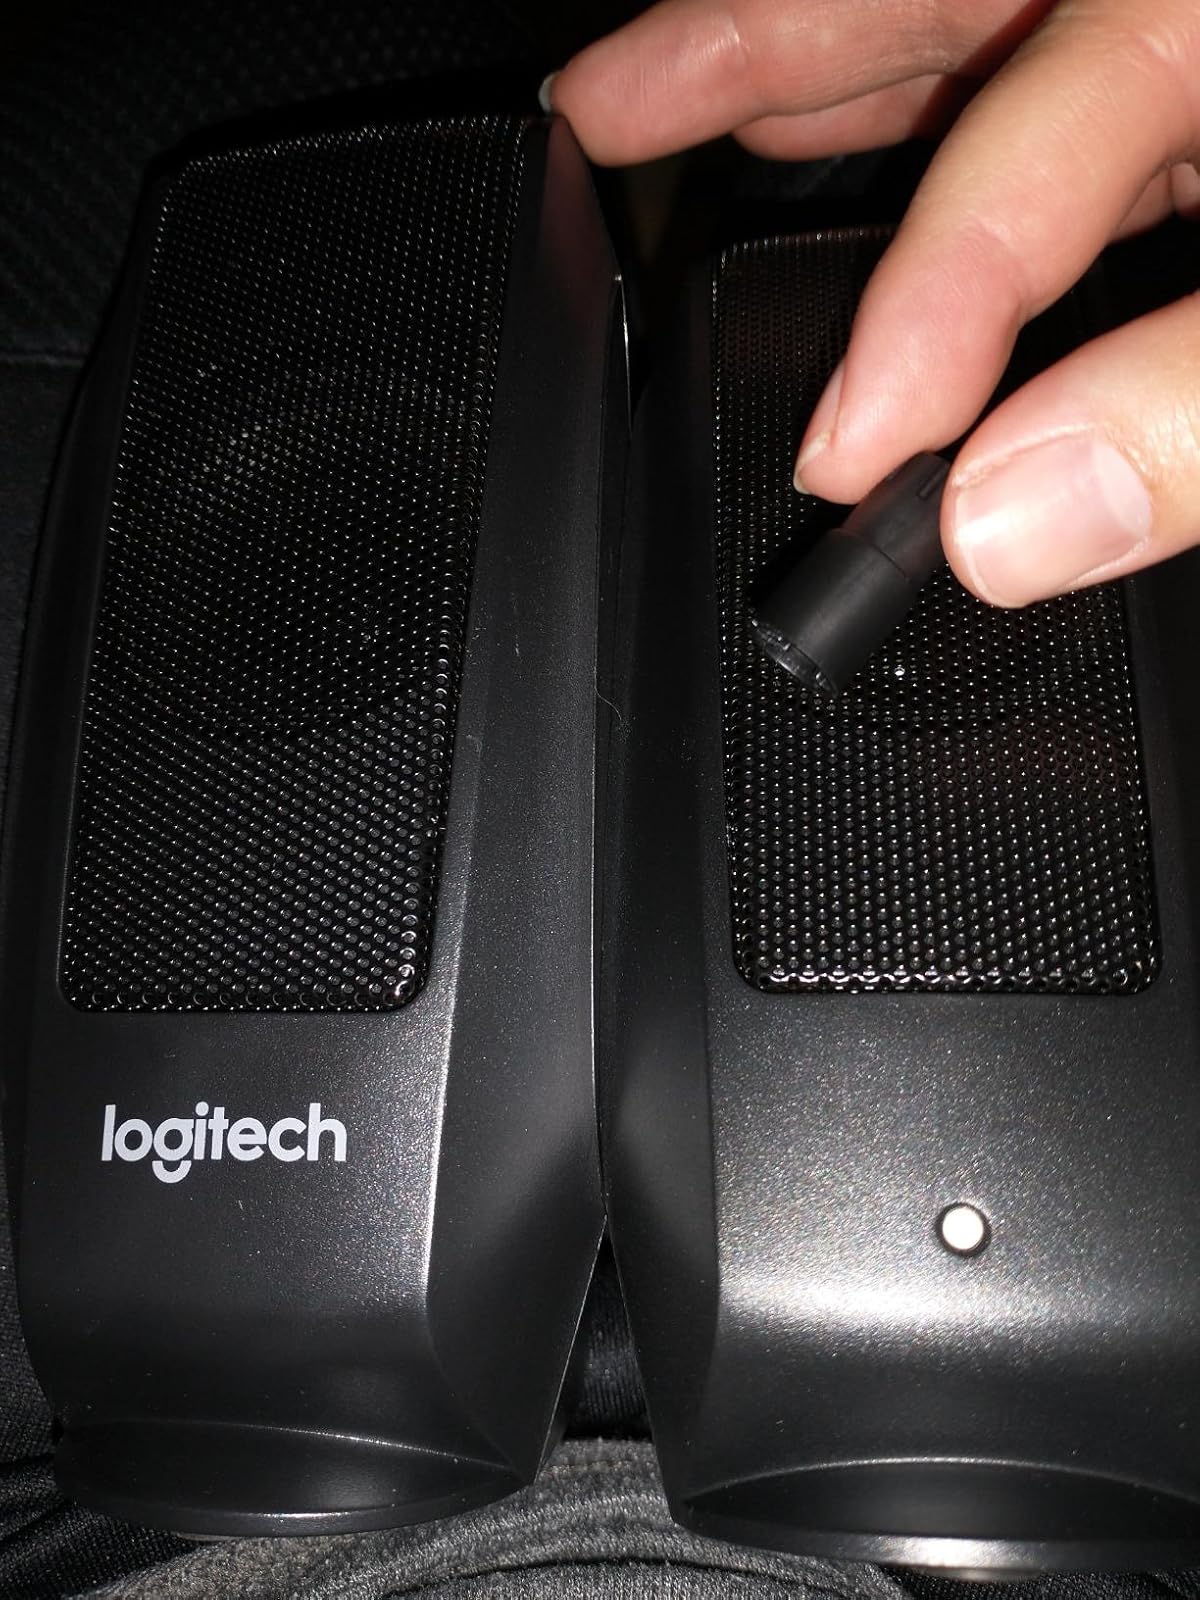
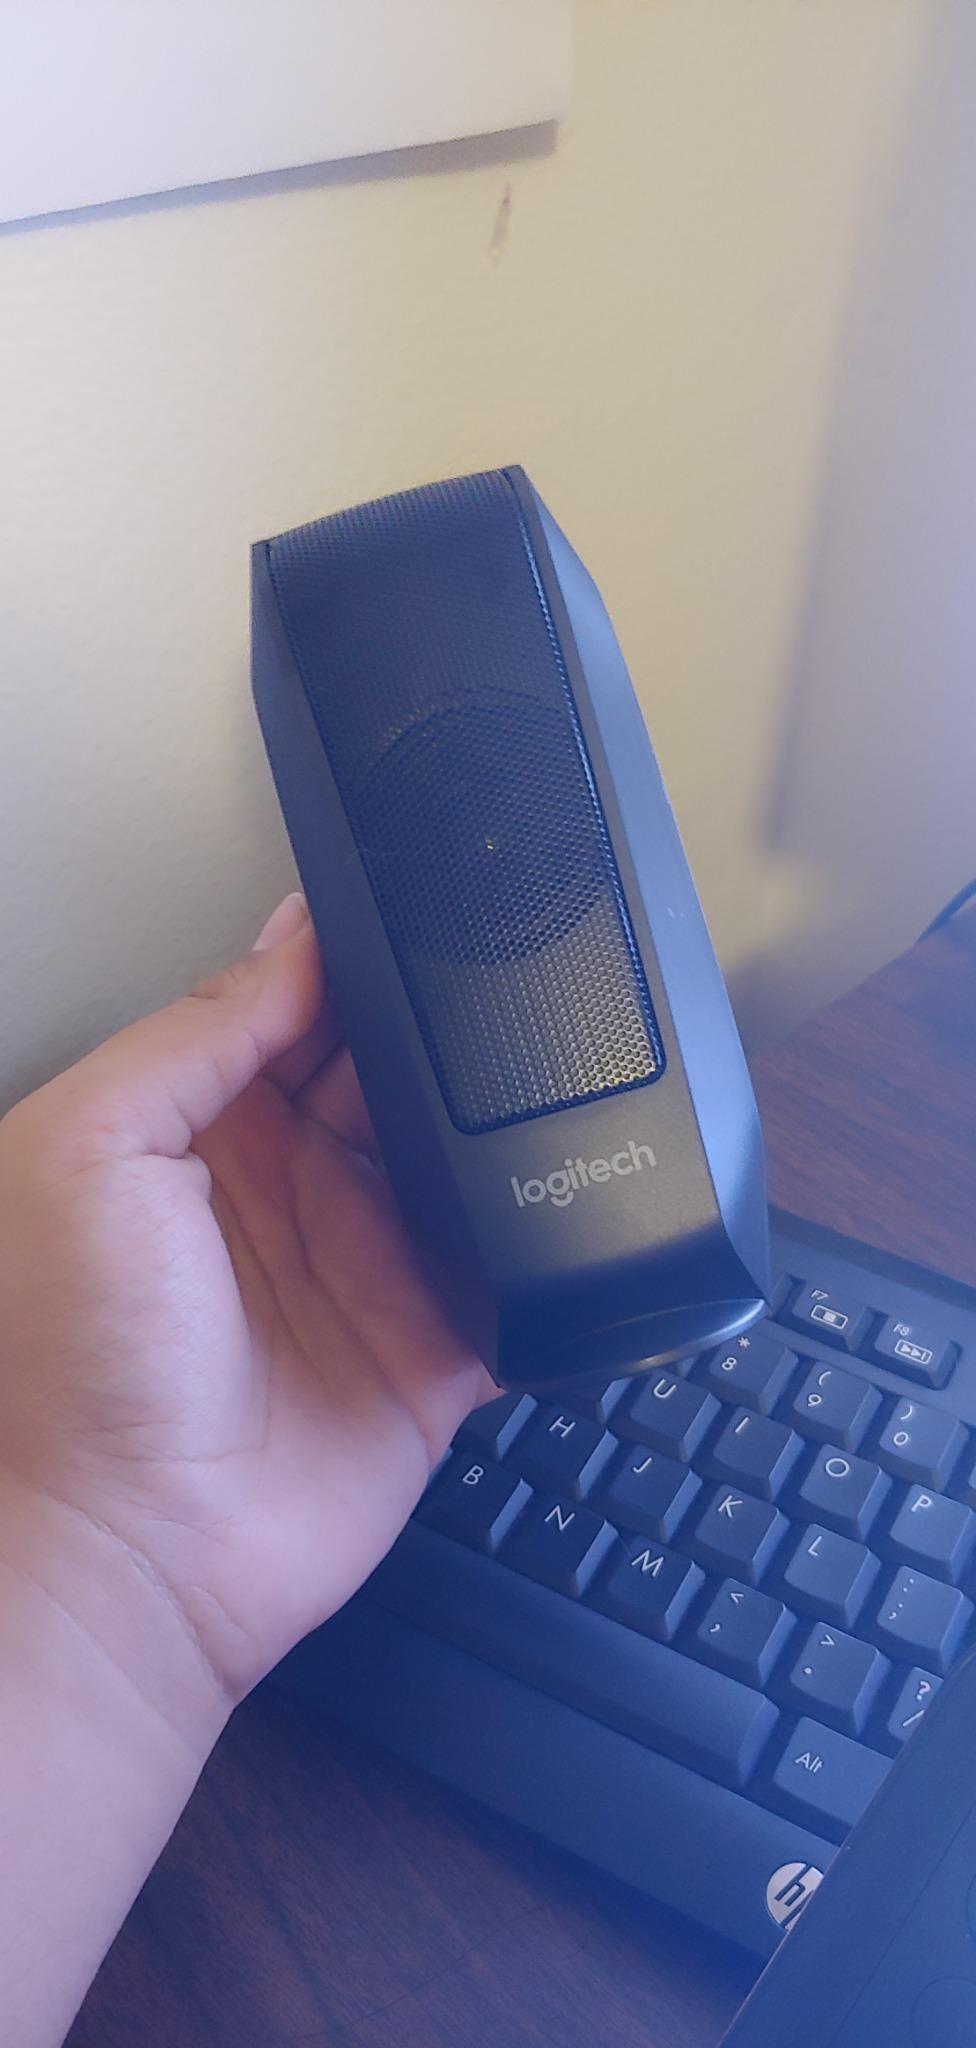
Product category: speaker
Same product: yes